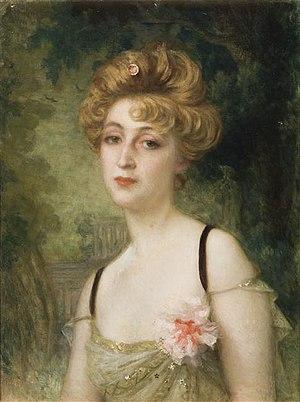
Louise-Rose-Étiennette Gérard, dite Rosemonde Gérard, née le 5 avril 1866 à Paris où elle est morte le 8 juillet 1953, est une poétesse et comédienne française. Elle fut l'épouse d'Edmond Rostand.